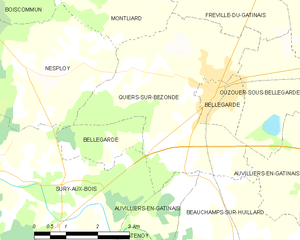
Bellegarde est une commune française située dans le département du Loiret en région Centre-Val de Loire.